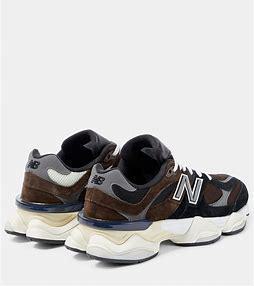
Brand: New
Model: Balance Lifestyle